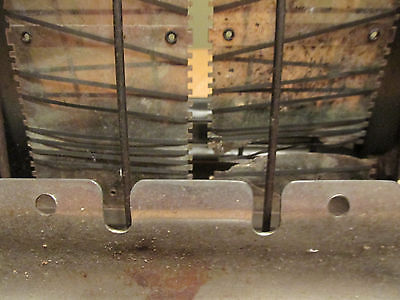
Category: toaster